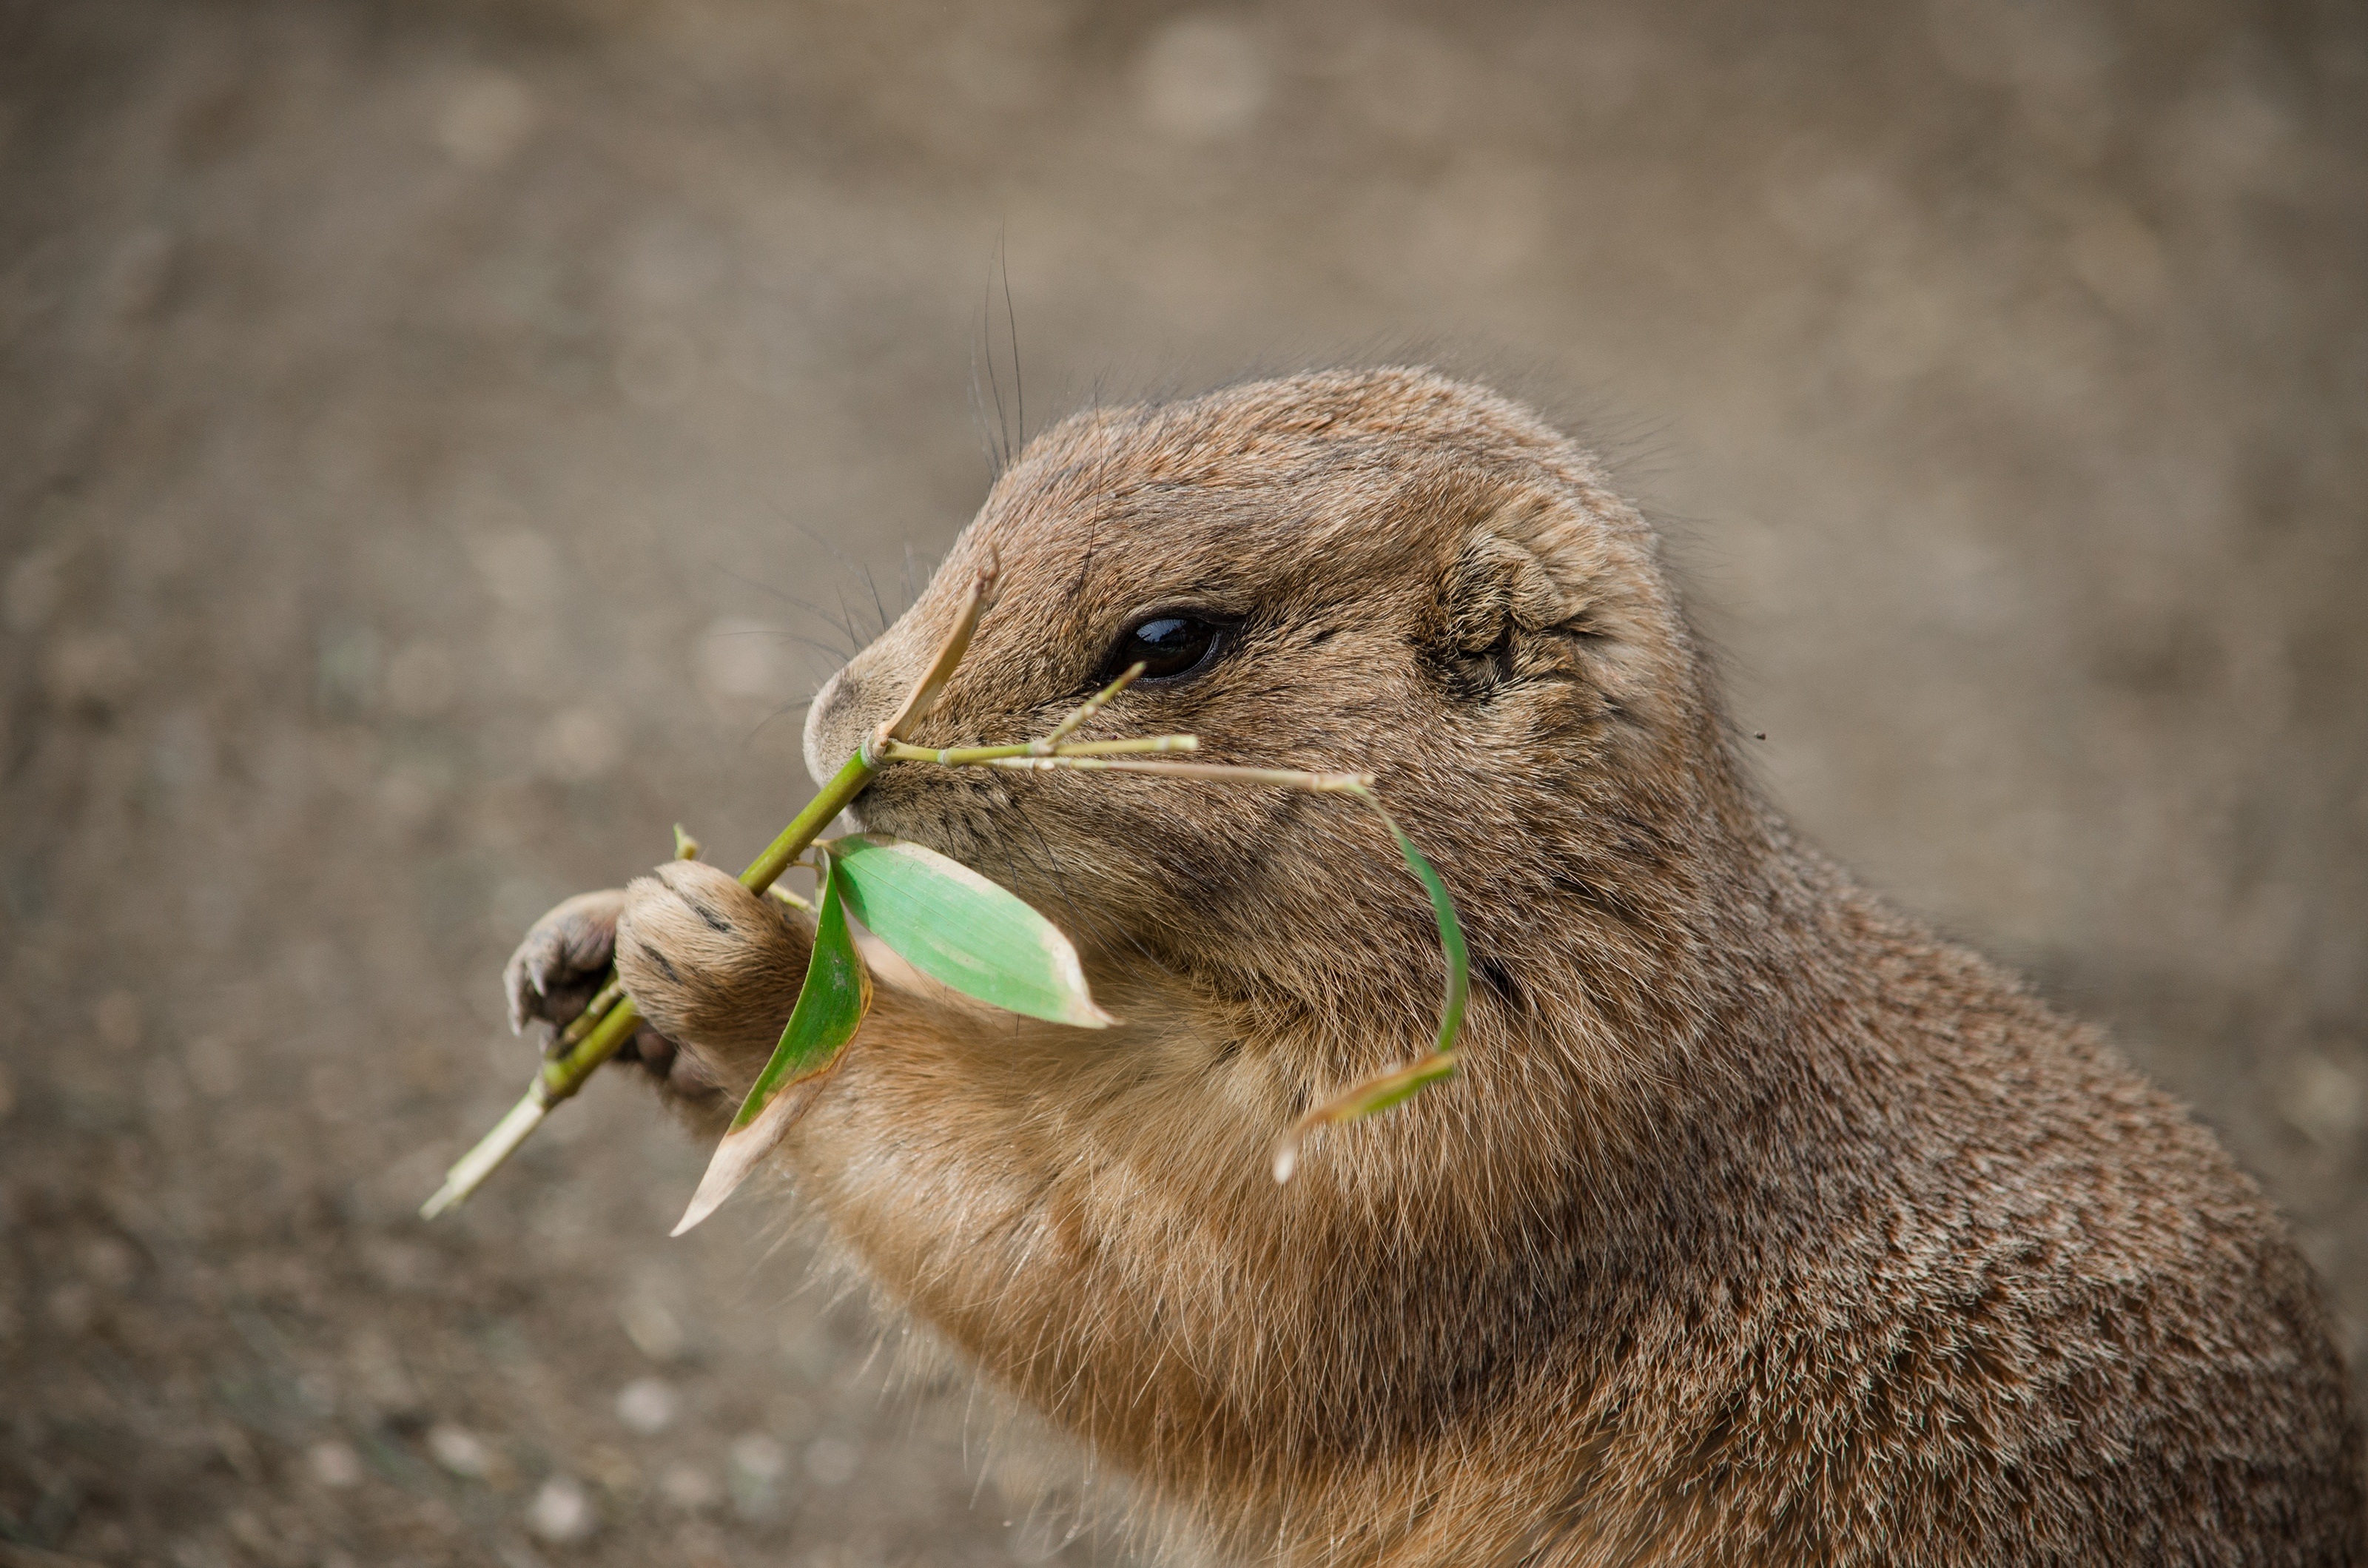
nature, bird, wildlife, beak, croissant, eat, rodent, fauna, close up, vertebrate, nager, gophers